Florida

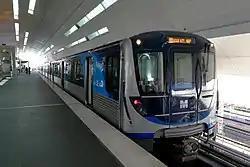
Miami Metrorail, the state's only rapid transit system. About 15% of Miami residents use public transit daily.

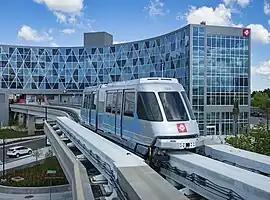
Jacksonville Skyway, one of the few people mover systems in use in the U.S. today, especially outside of an airport setting

The economy of the state of Florida is the fourth-largest in the United States, with a $1.647trillion gross state product (GSP) as of 2024. If Florida were a sovereign nation (2024), it would rank as the world's 15th-largest economy according to the International Monetary Fund, ahead of Spain and behind South Korea. In the 20th century, tourism, industry, construction, international banking, biomedical and life sciences, healthcare research, simulation training, aerospace and defense, and commercial space travel have contributed to the state's economic development.